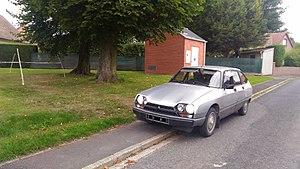
Citroën GSA Chic (avec phares Morette)
La Citroën GS / GSA est une voiture fabriquée par le constructeur automobile français Citroën à 2,5 millions d'exemplaires, de 1970 à 1986, dans l'usine de Rennes-La Janais. Il s'agit de la voiture la plus vendue par Citroën après la 2 CV et l'AX. Le nom GS provient de son nom d'étude, « projet G », devant être décliné en version moteur 4-cylindres à plat type GX et moteur rotatif type GZ. Elle a remporté le trophée européen de la voiture de l'année en 1971.